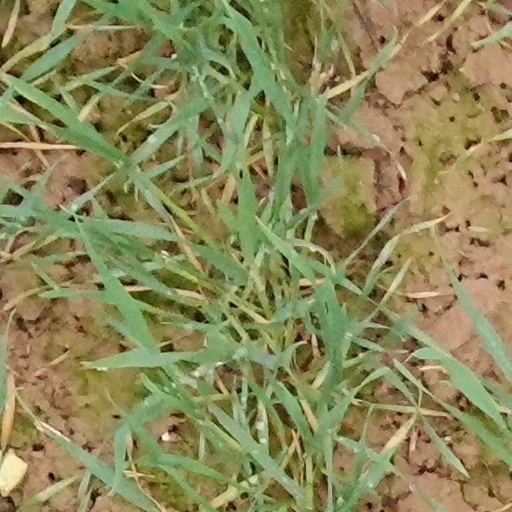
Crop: wheat